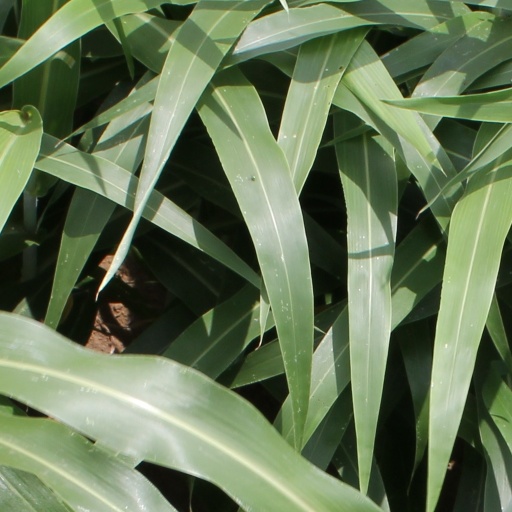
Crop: sorghum